Liao Chengzhi

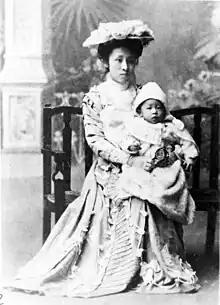
Liao Chengzhi in 1909, held by his mother He Xiangning

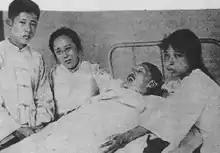
Liao Chengzhi, He Xiangning, and Liao Mengxing at Liao Zhongkai's side after his death

Liao was born in the Ōkubo neighbourhood of Tokyo in 1908 to father Liao Zhongkai and mother He Xiangning. His father had wanted to study abroad ever since he was a student at Hong Kong's Queen's College; he left his wife behind in Hong Kong to pursue his studies in Tokyo in January 1903, but she joined him there just three months later. She pursued education there as well, taking time off after young Liao was born, but returning to school just six months later. Liao was overweight as a child; even his own parents referred to him as "fatty". His parents became members of the Kuomintang very early on; Sun Yat-sen was a frequent visitor to their household, sparking the young Liao's interest in politics. His family moved frequently; the young Liao attended school in Tokyo, Shanghai, and Guangzhou.